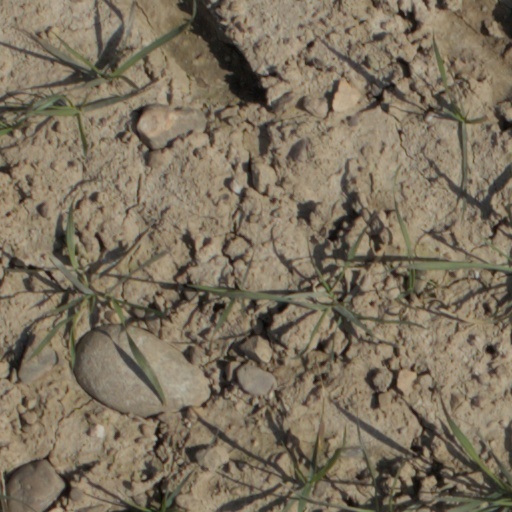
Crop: wheat